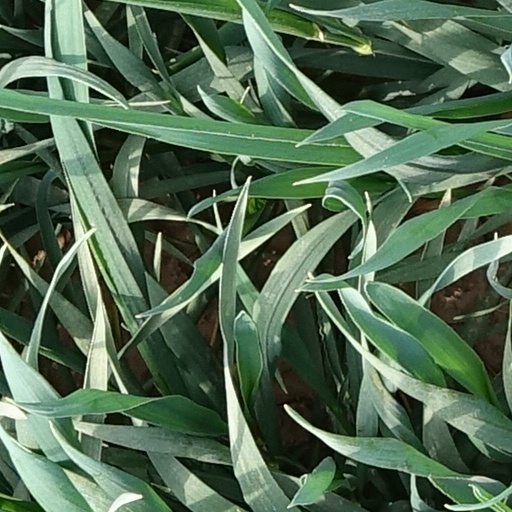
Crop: wheat